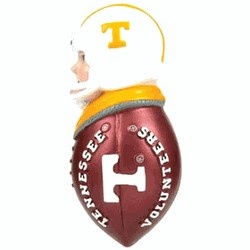
Caseys Tennessee Volunteers Magnetic Tackler
Caseys Tennessee Volunteers Magnetic Tackler Our aim is creating trendy and very unique sport accessories. We do modifications, testing, trying to find a factory and a design that could be aesthetic. Our backpack will be ideal from all with renewable durable and extremely strong patterns. We design our products with easy setup and storage. We value for our clients and encourage them with their passion. Features The football body features the official school logo and has a strong magnet that will stick to any metal surface Specifications Size: 3"
Brand: CASEYS
Category: Sporting Goods > Athletics > American Football > American Footballs